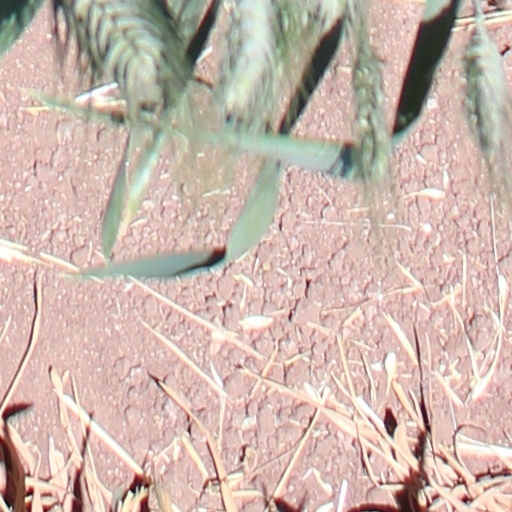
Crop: wheat